Swindle (1977 film)

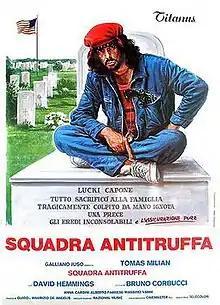
Italian theatrical release poster

Swindle is a 1977 Italian crime film co-written and directed by Bruno Corbucci and starring Tomas Milian and David Hemmings. It is the third chapter in the Nico Giraldi film series starred by Tomas Milian.